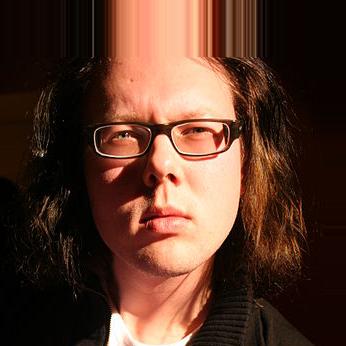
Age: 28